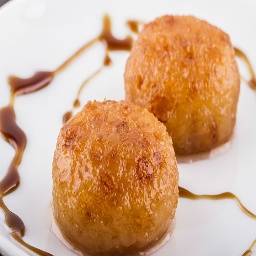
Label: kemalpasa_dessert